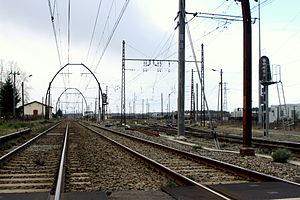
Gare de Laluque (Landes, France) Lëtzebuergesch: Vue op d'Gleiser